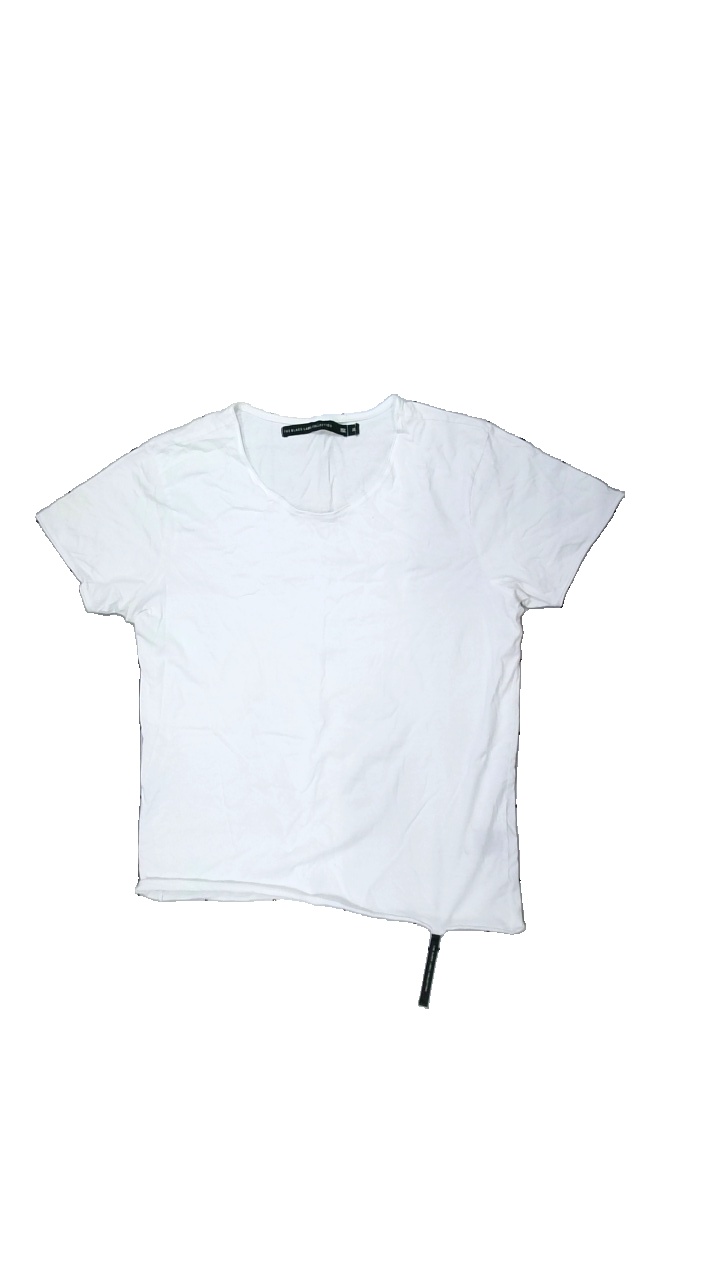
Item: T-shirt (Unisex)
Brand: Lager 157
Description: t-shirt
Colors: White
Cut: C-collar
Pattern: Logo print
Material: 100% bomull
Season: All
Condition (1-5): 3
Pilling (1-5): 4
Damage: gult runt krage
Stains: Minor
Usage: Recycle
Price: <50